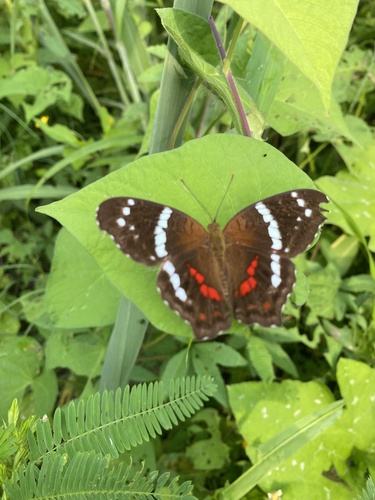
Scientific name: Anartia fatima
Common name: Banded peacock
Family: Nymphalidae
Order: Lepidoptera
Pollinator type: Primary pollinator
Habitat: Open areas and gardens
Geographic range: South America
Conservation status: Least Concern